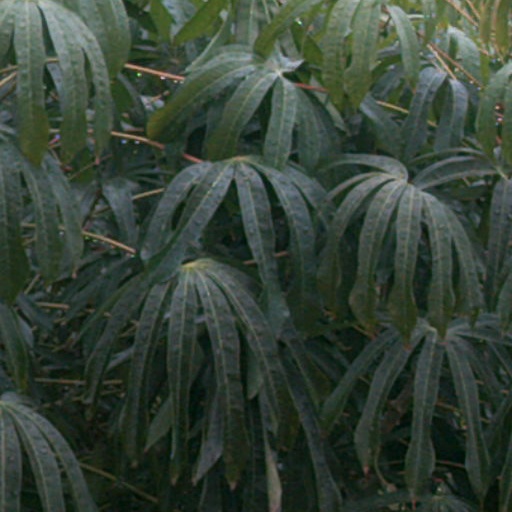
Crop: cassava